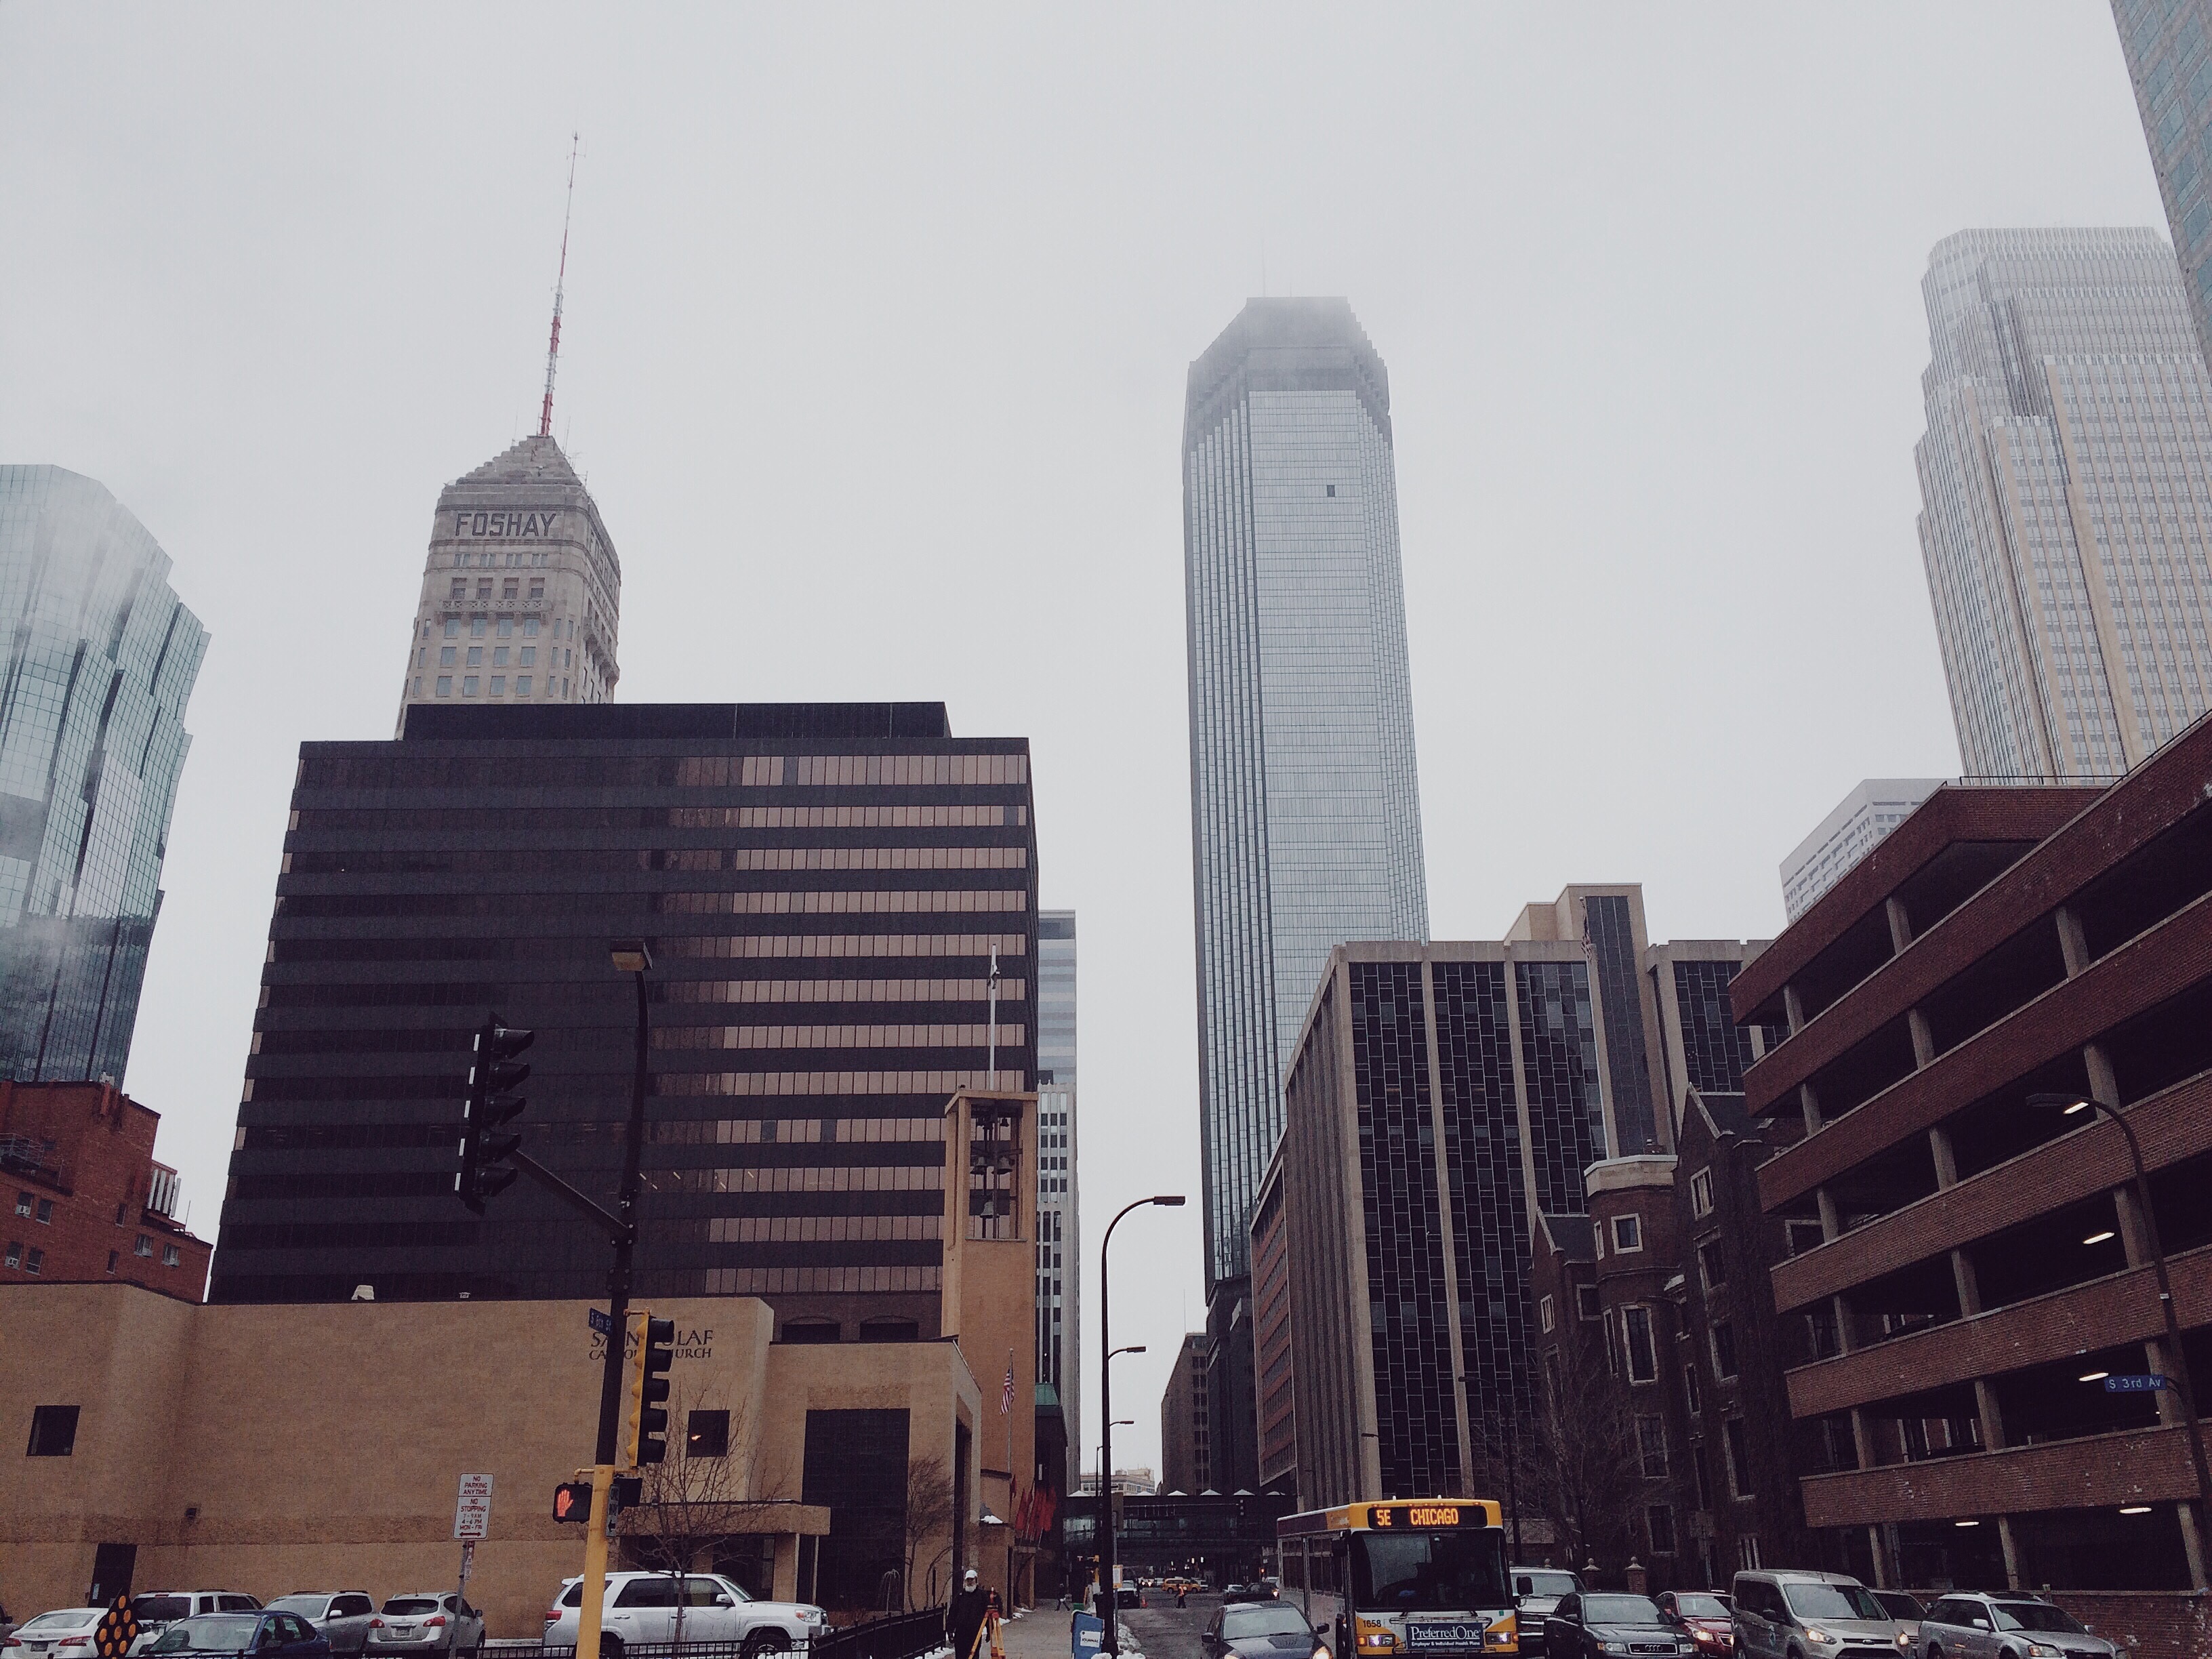
snow, architecture, skyline, city, skyscraper, cityscape, downtown, haze, landmark, tower block, metropolis, urban area, atmospheric phenomenon, human settlement, metropolitan area